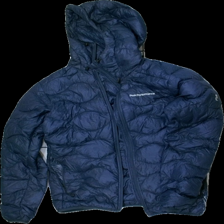
View: front
Type: Outerwear
Category: Ladies
Brand: Peak Performance
Colors: Blue
Material: 82% nylon, 18% wool
Cut: Regular
Size: S
Season: All
Damage: torn pocket
Damage location: bottom right
Damage 2: broken zipper
Damage 2 location: bottom center
Price range: <50
Recommended usage: Export